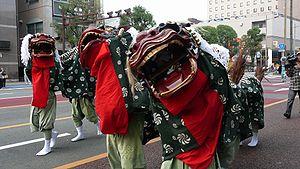
La danse du lion est une danse traditionnelle de la culture chinoise et d'autres pays asiatiques où des danseurs, revêtus d'un costume de lion, imitent les mouvements de l'animal. Elle est exécutée le plus souvent pour le Nouvel An chinois et pour d'autres festivités religieuses ou culturelles chinoises, mais aussi à des ouvertures de foires commerciales, pour des mariages, ou tout simplement pour honorer des invités importants : cette danse est censée apporter la chance.